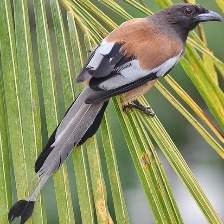
Species: RUFOUS TREPE
Scientific name: DENDROCITTA VAGABUNDA